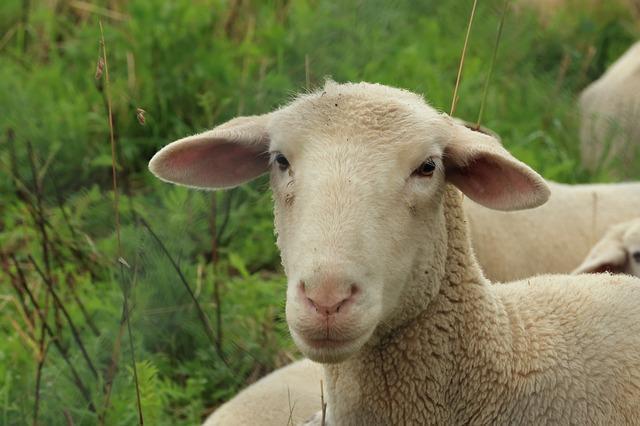
sheep